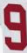
Number: 9